Memphis, Tennessee

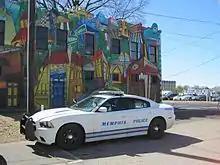
A Memphis Police Department vehicle

In the 21st century, Memphis' crime rate has remained significantly higher than the national average. Memphis' gangs are a major reason for the crime crises in the city. Since the 2000s, it has consistently been recognized as one of the most dangerous cities in the U.S.